Baekbaekgyo

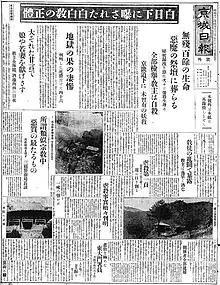
The report of the murder incident in 1937 on the newspaper "Keijō Nippō".

The movement first started as an offshoot of the religion Baekdokyo, itself an offshoot of Cheondoism. Baekdokyo was founded in 1899, with its official organization in 1912 and was led by leader Jeon Jeong-ye, an individual who claimed to have received a revelation on Mount Kumgang. Baekdogyo, despite its proselytization projects, was mostly run as a secret organization. It amassed 10,000 followers. After Jeon died in 1919, his second son Jeon Yong-hae and a high priest of the religion at the time named Wookwang Hyun secretly buried a body without telling the believers of the religion. A police investigation regarding the religion surrounding the case of victims of the religion led to the reveal of the secret burial, and Baekdogyo began to decline, and Leehuiryong, another high-level leader of the religion, decided to make a branch called Incheondo in 1923. This led to Woo taking the remaining sect of the Baekdogyo and relaunching the religion as Baekbaekgyo in 1923.